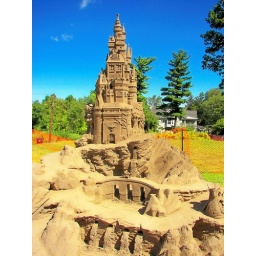
This sand castle was created by Grand Master Sand Sculptor Rich Varano. PD#355 M#37